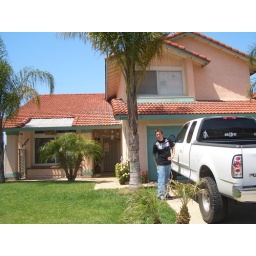
Justin with his truck in front of his mom's house